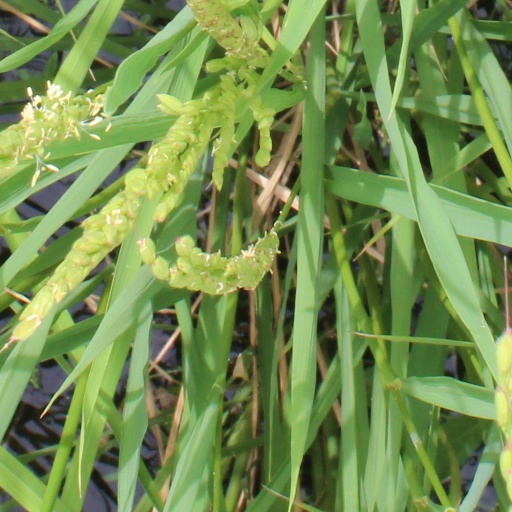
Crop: rice